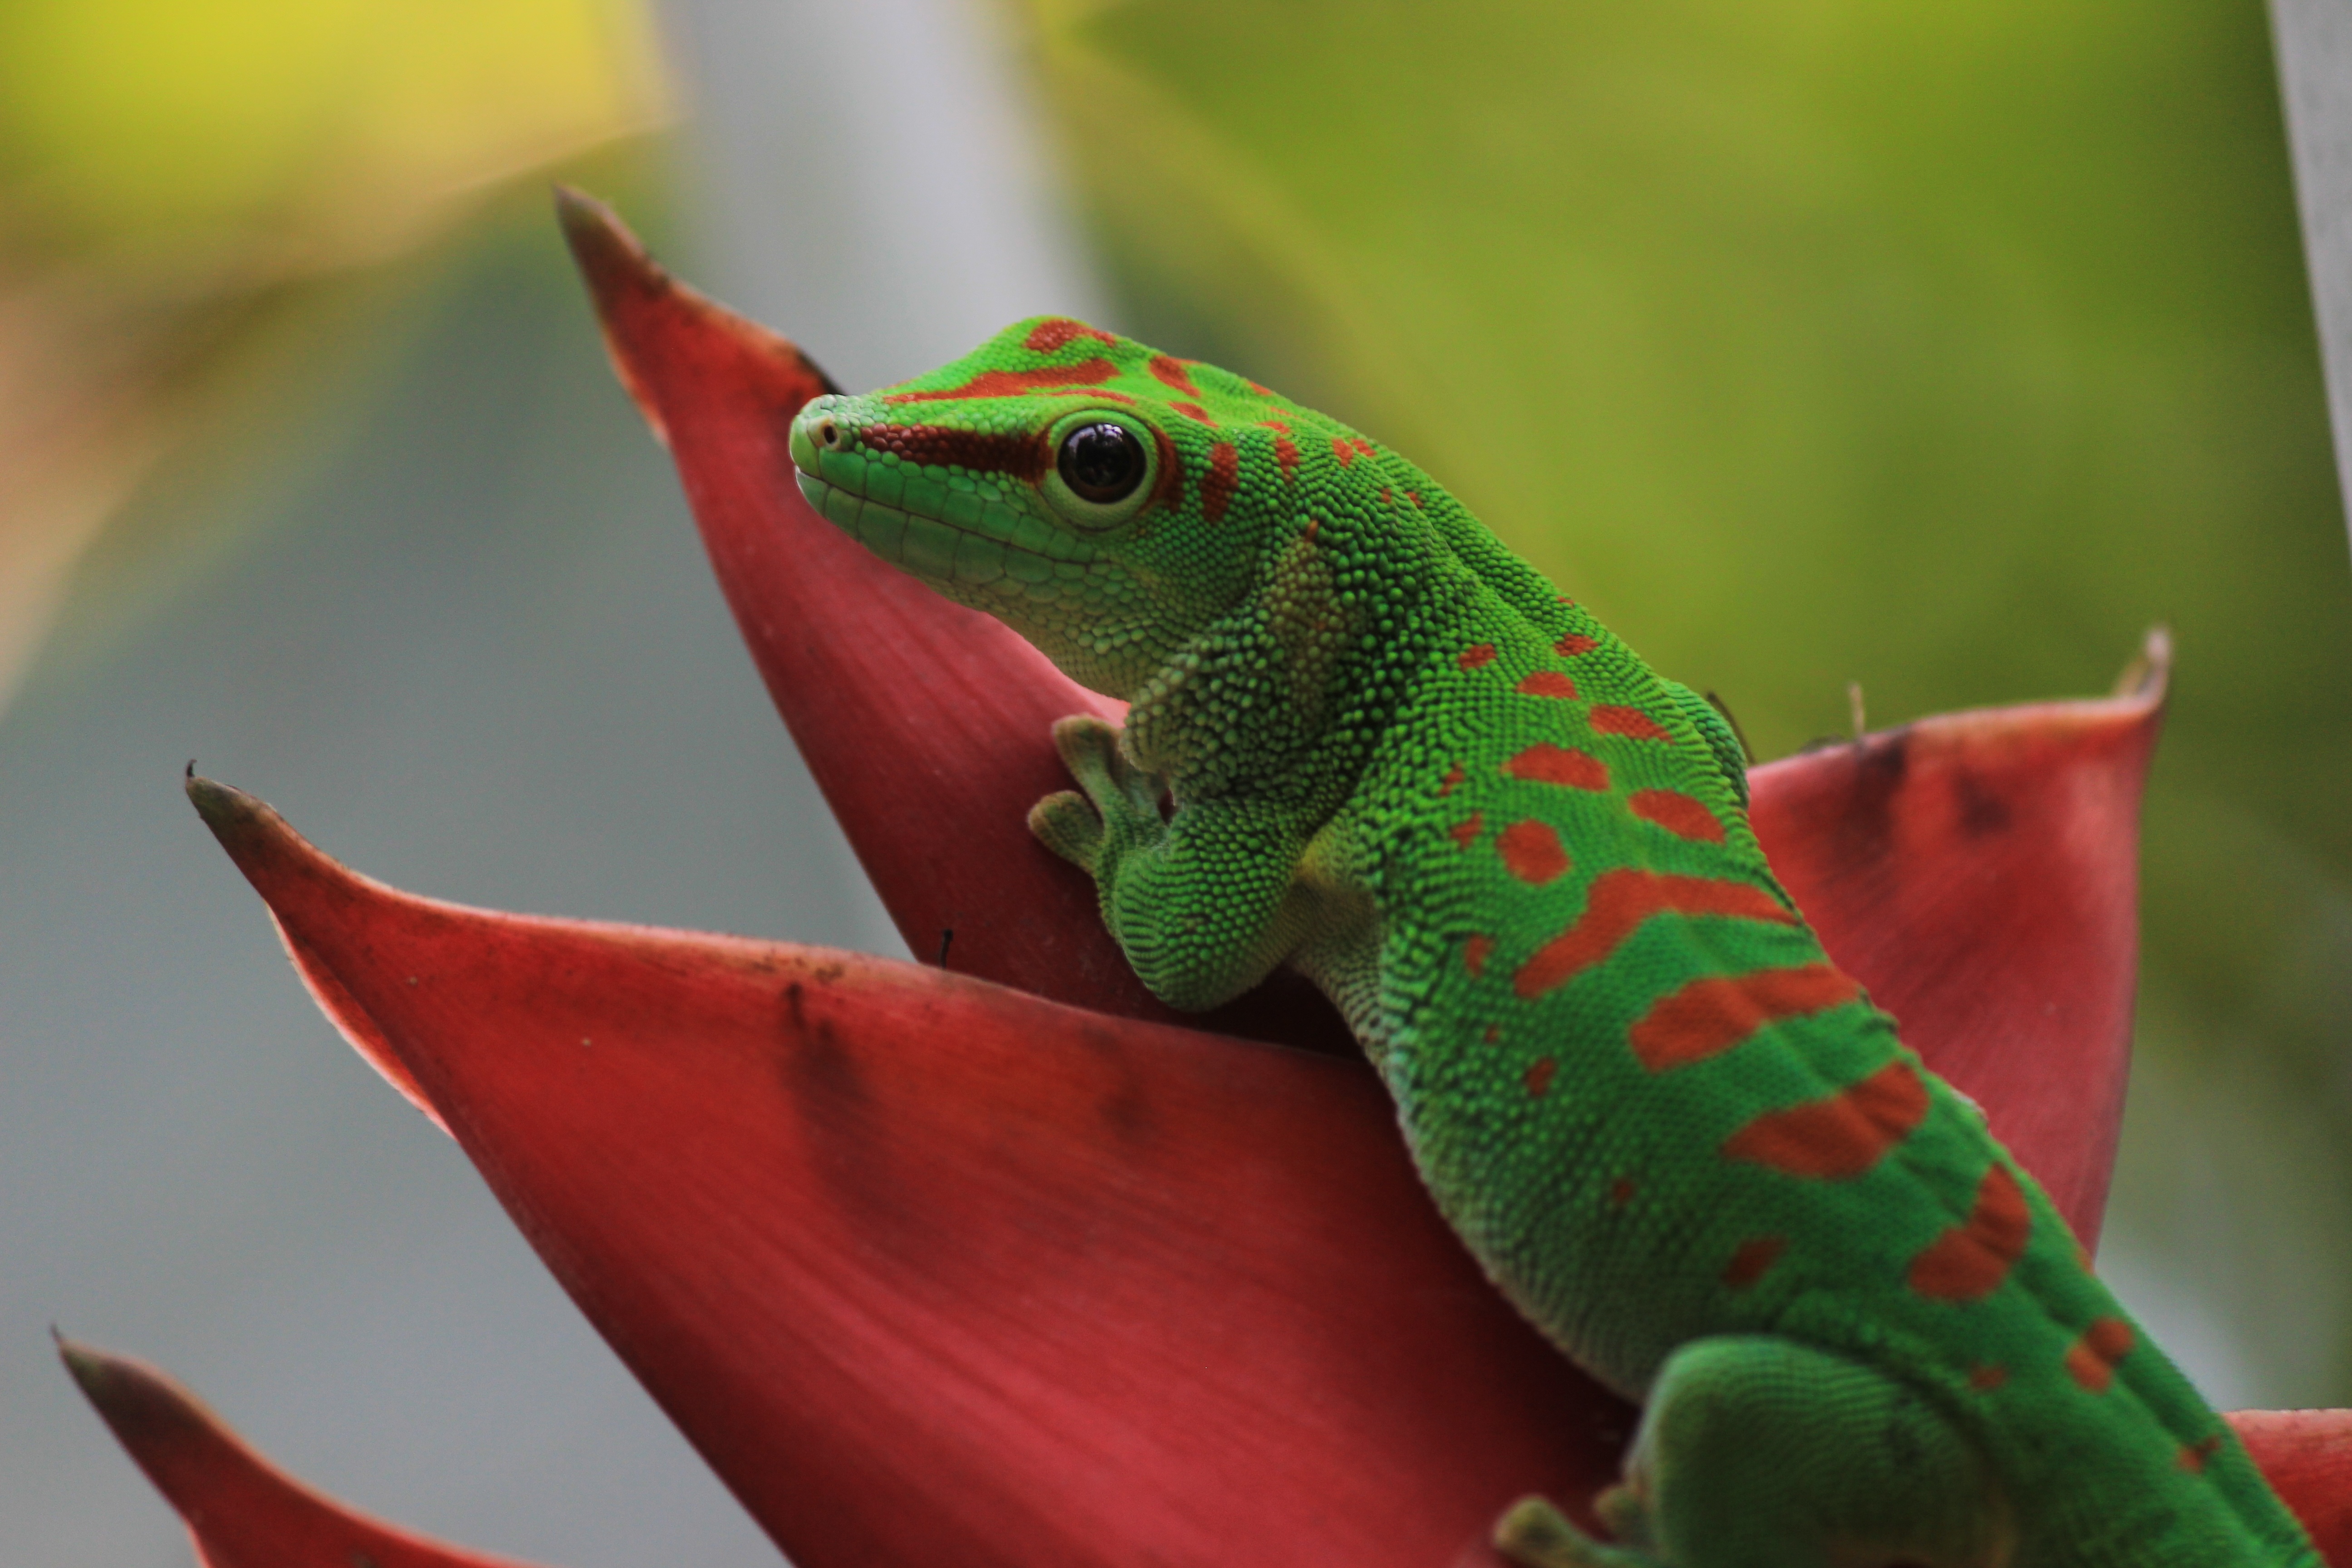
green, reptile, garden, iguana, botanical, fauna, lizard, gecko, close up, chameleon, vertebrate, iguania, macro photography, st louis, dactyloidae, climatron, scaled reptile, african chameleon